Plas Newydd (Anglesey)

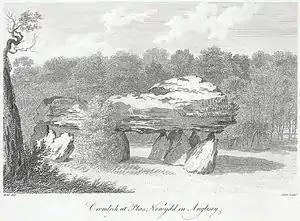
Cromlech at Plas Newydd, black and white print on engraving, 1799

In 1949 the training ship HMS "Conway" was moored in the Menai Strait near Plas Newydd. The ship was supported from the small dock in the grounds of the estate. The ship was wrecked after running aground in 1953, and the school built temporary facilities in the grounds near the current reception centre. These were used for teaching and housing the senior cadets. The younger cadets were accommodated in the eastern wing of the house. The former stables building was used for teacher accommodation, classrooms and a laboratory. These arrangements continued until 1963 when the entire school moved into a new purpose-built building in the grounds of the estate. The school was closed in 1974 but the buildings and the grounds were subsequently acquired by Cheshire County Council. It was renamed the Conway Centre and is now managed by a stand-alone organisation, Quality Learning Partners, with the support of Cheshire West and Chester Council, and is used as an outdoor adventure centre.